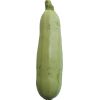
Label: Zucchini 1